Amazon (yacht)

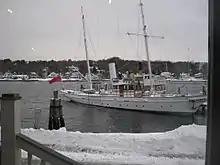
"Amazon" at Mystic Seaport, Connecticut, US, in December 2009.

"Amazon" arrived at Newport, Rhode Island, United States from Bermuda on Labor Day 2009. "Amazon" was hosted by the Herreshoff Marine Museum at Bristol, Rhode Island in October 2009. She spent time in Narragansett Bay. The yacht subsequently travelled to Mystic Seaport in late 2009 and was based there in early 2011. "Amazon" remained at Mystic Seaport until mid-2011.